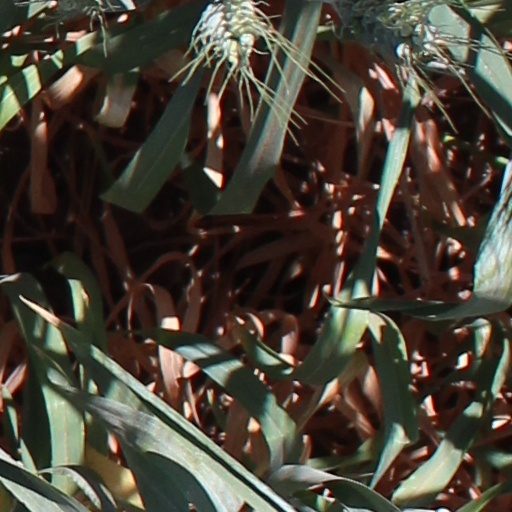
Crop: wheat